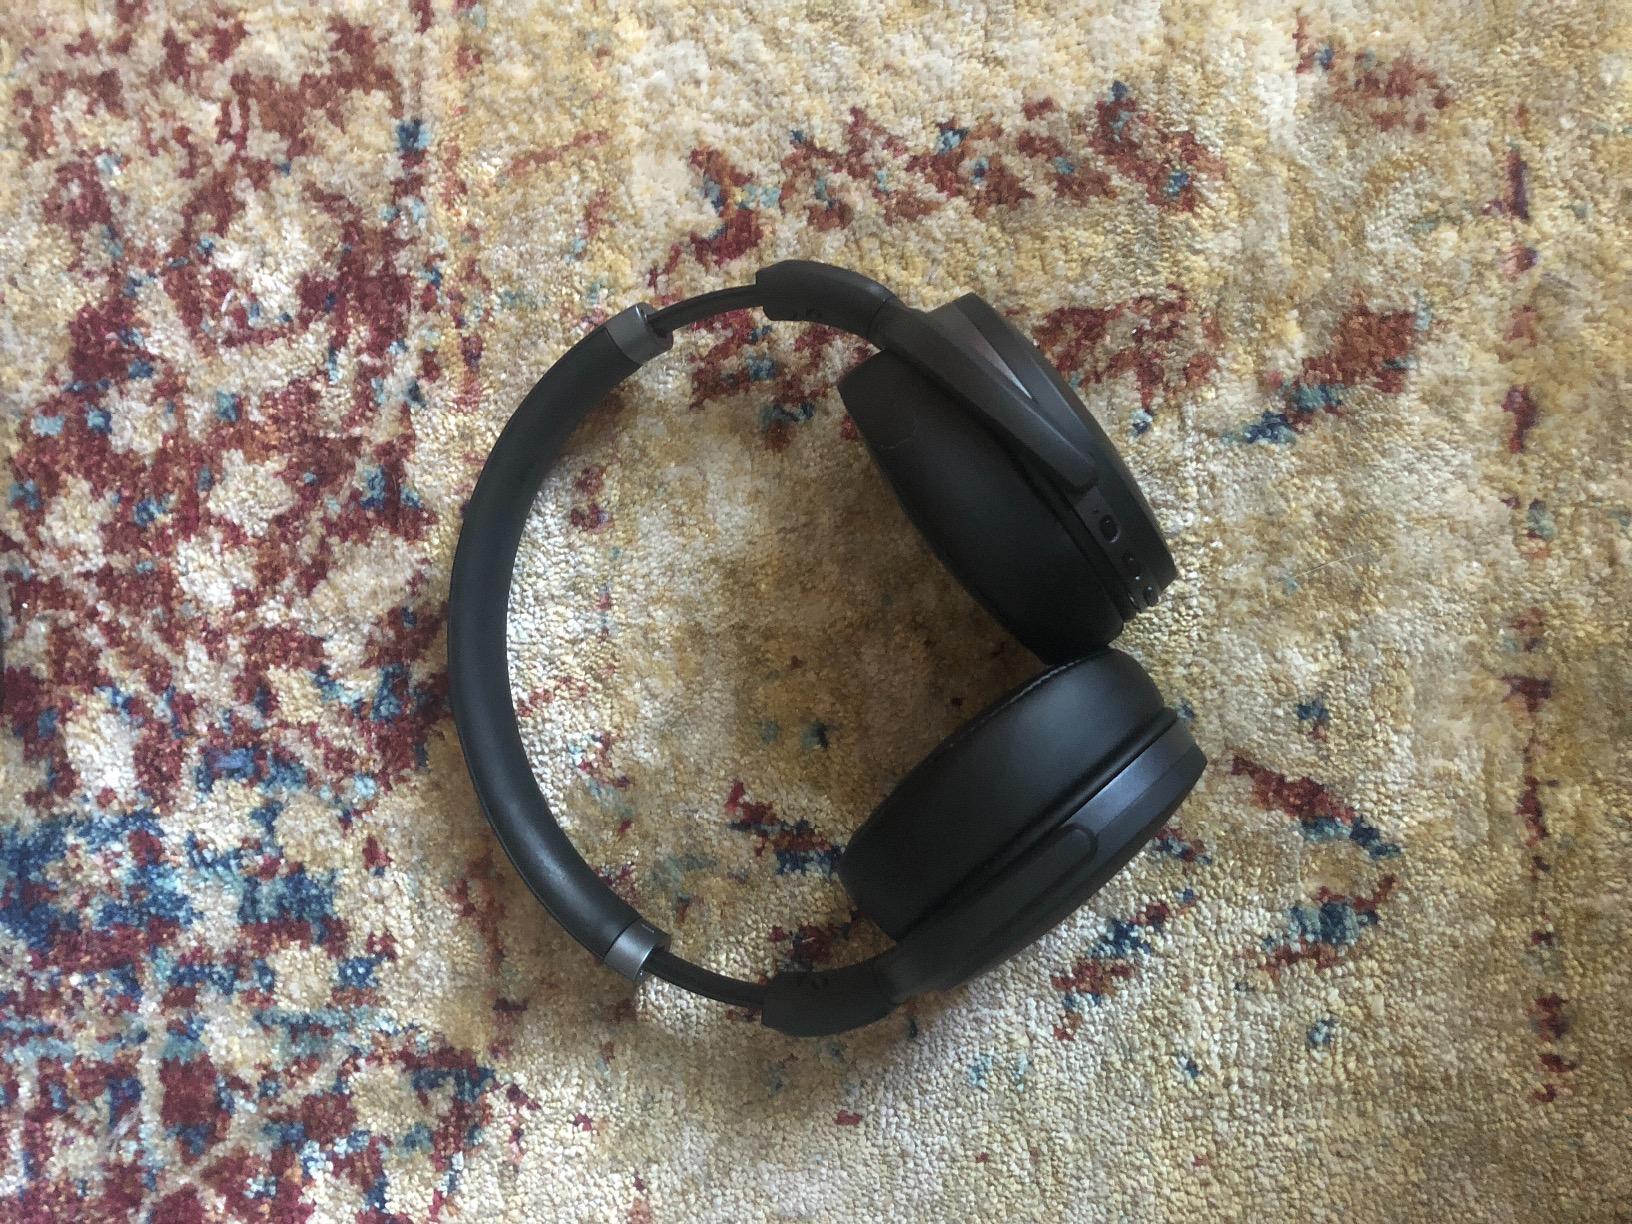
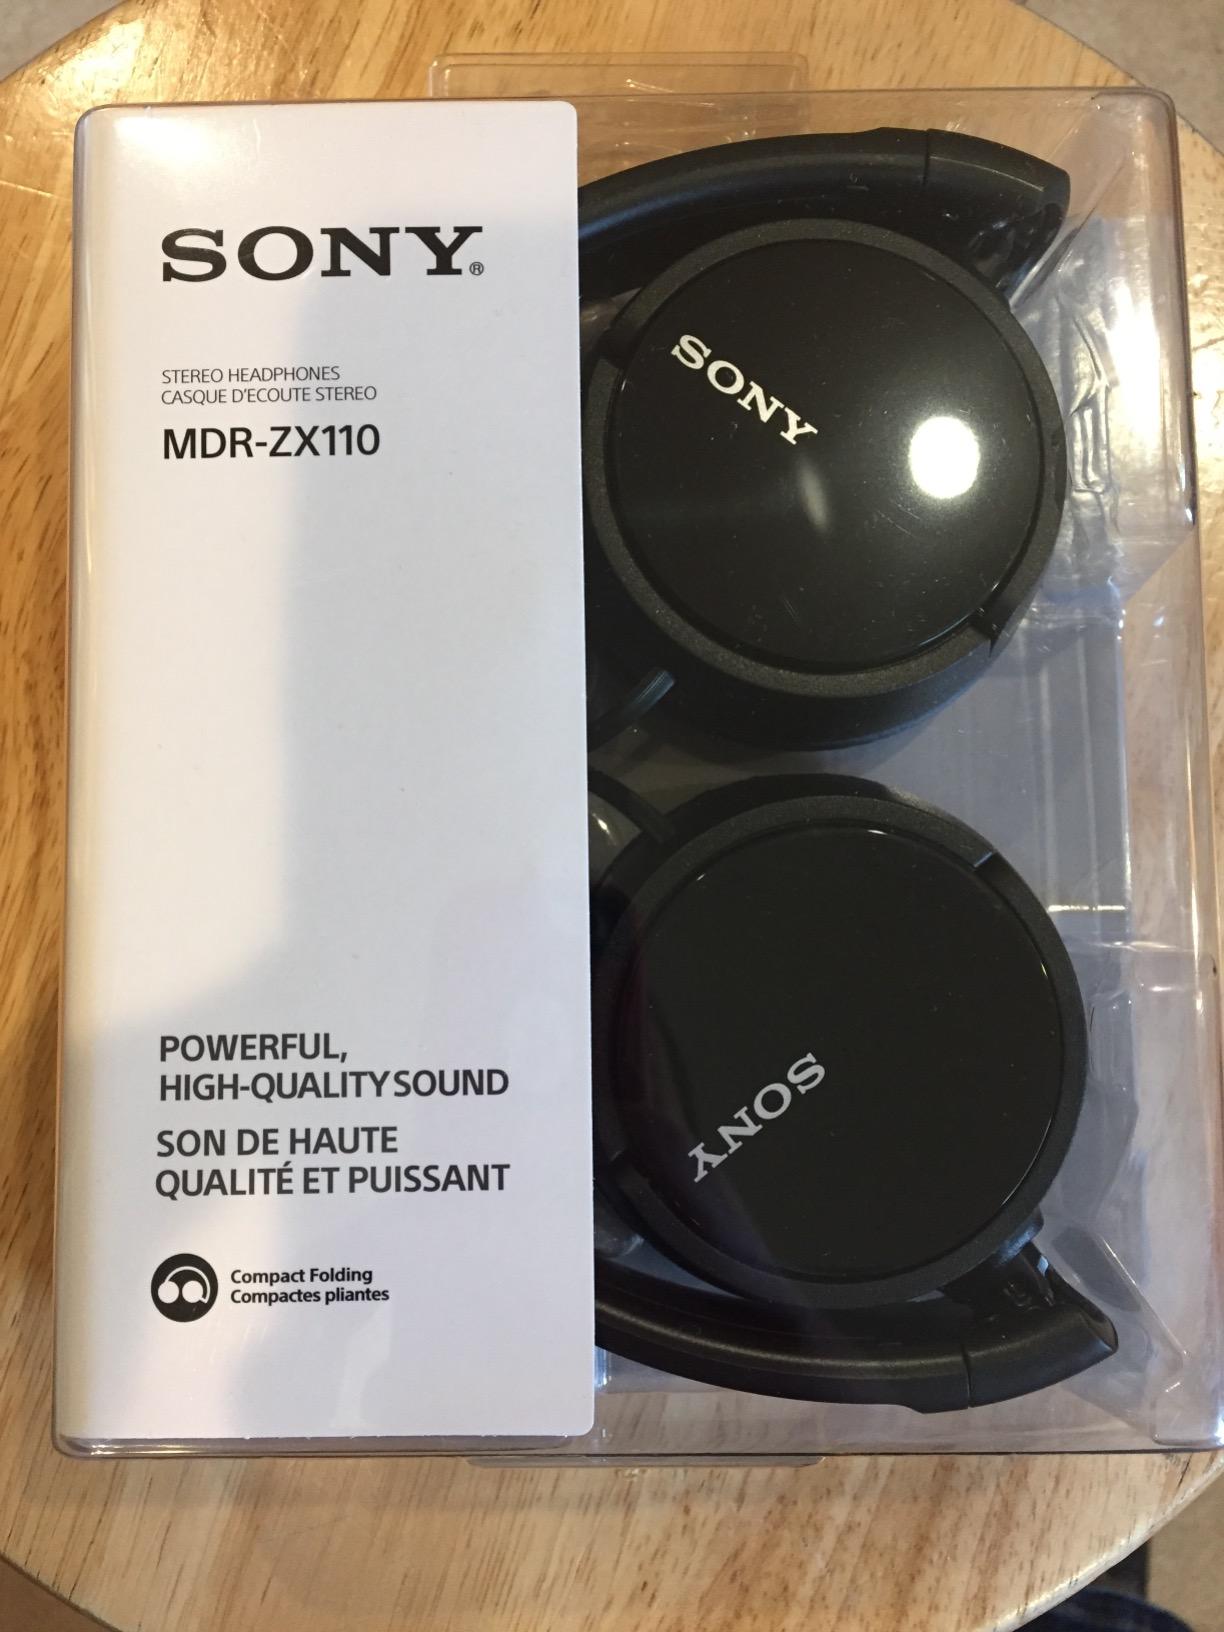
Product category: headphones
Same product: no